Yilan Brick Kiln

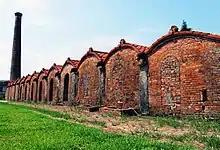

The Yilan Brick Kiln is a former brick manufacturing factory in Beijin Village, Yilan City, Yilan County, Taiwan.